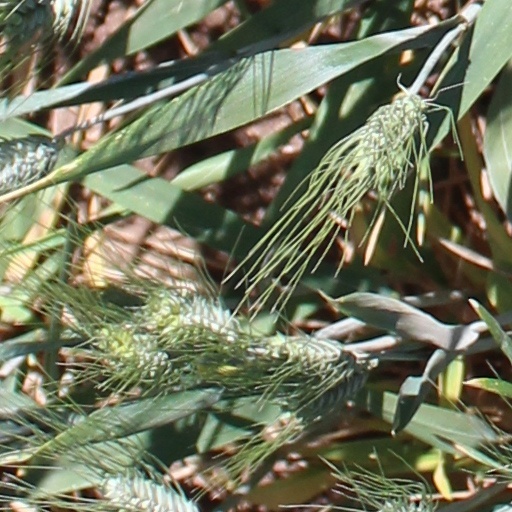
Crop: wheat